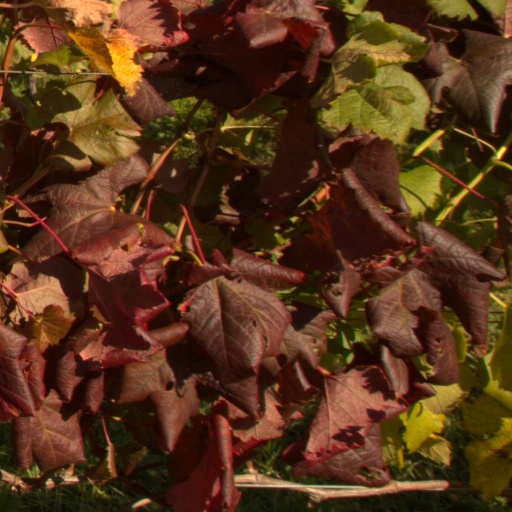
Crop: grape